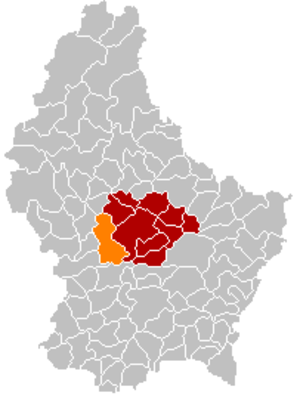
Helperknapp est une commune luxembourgeoise située dans le canton de Mersch.